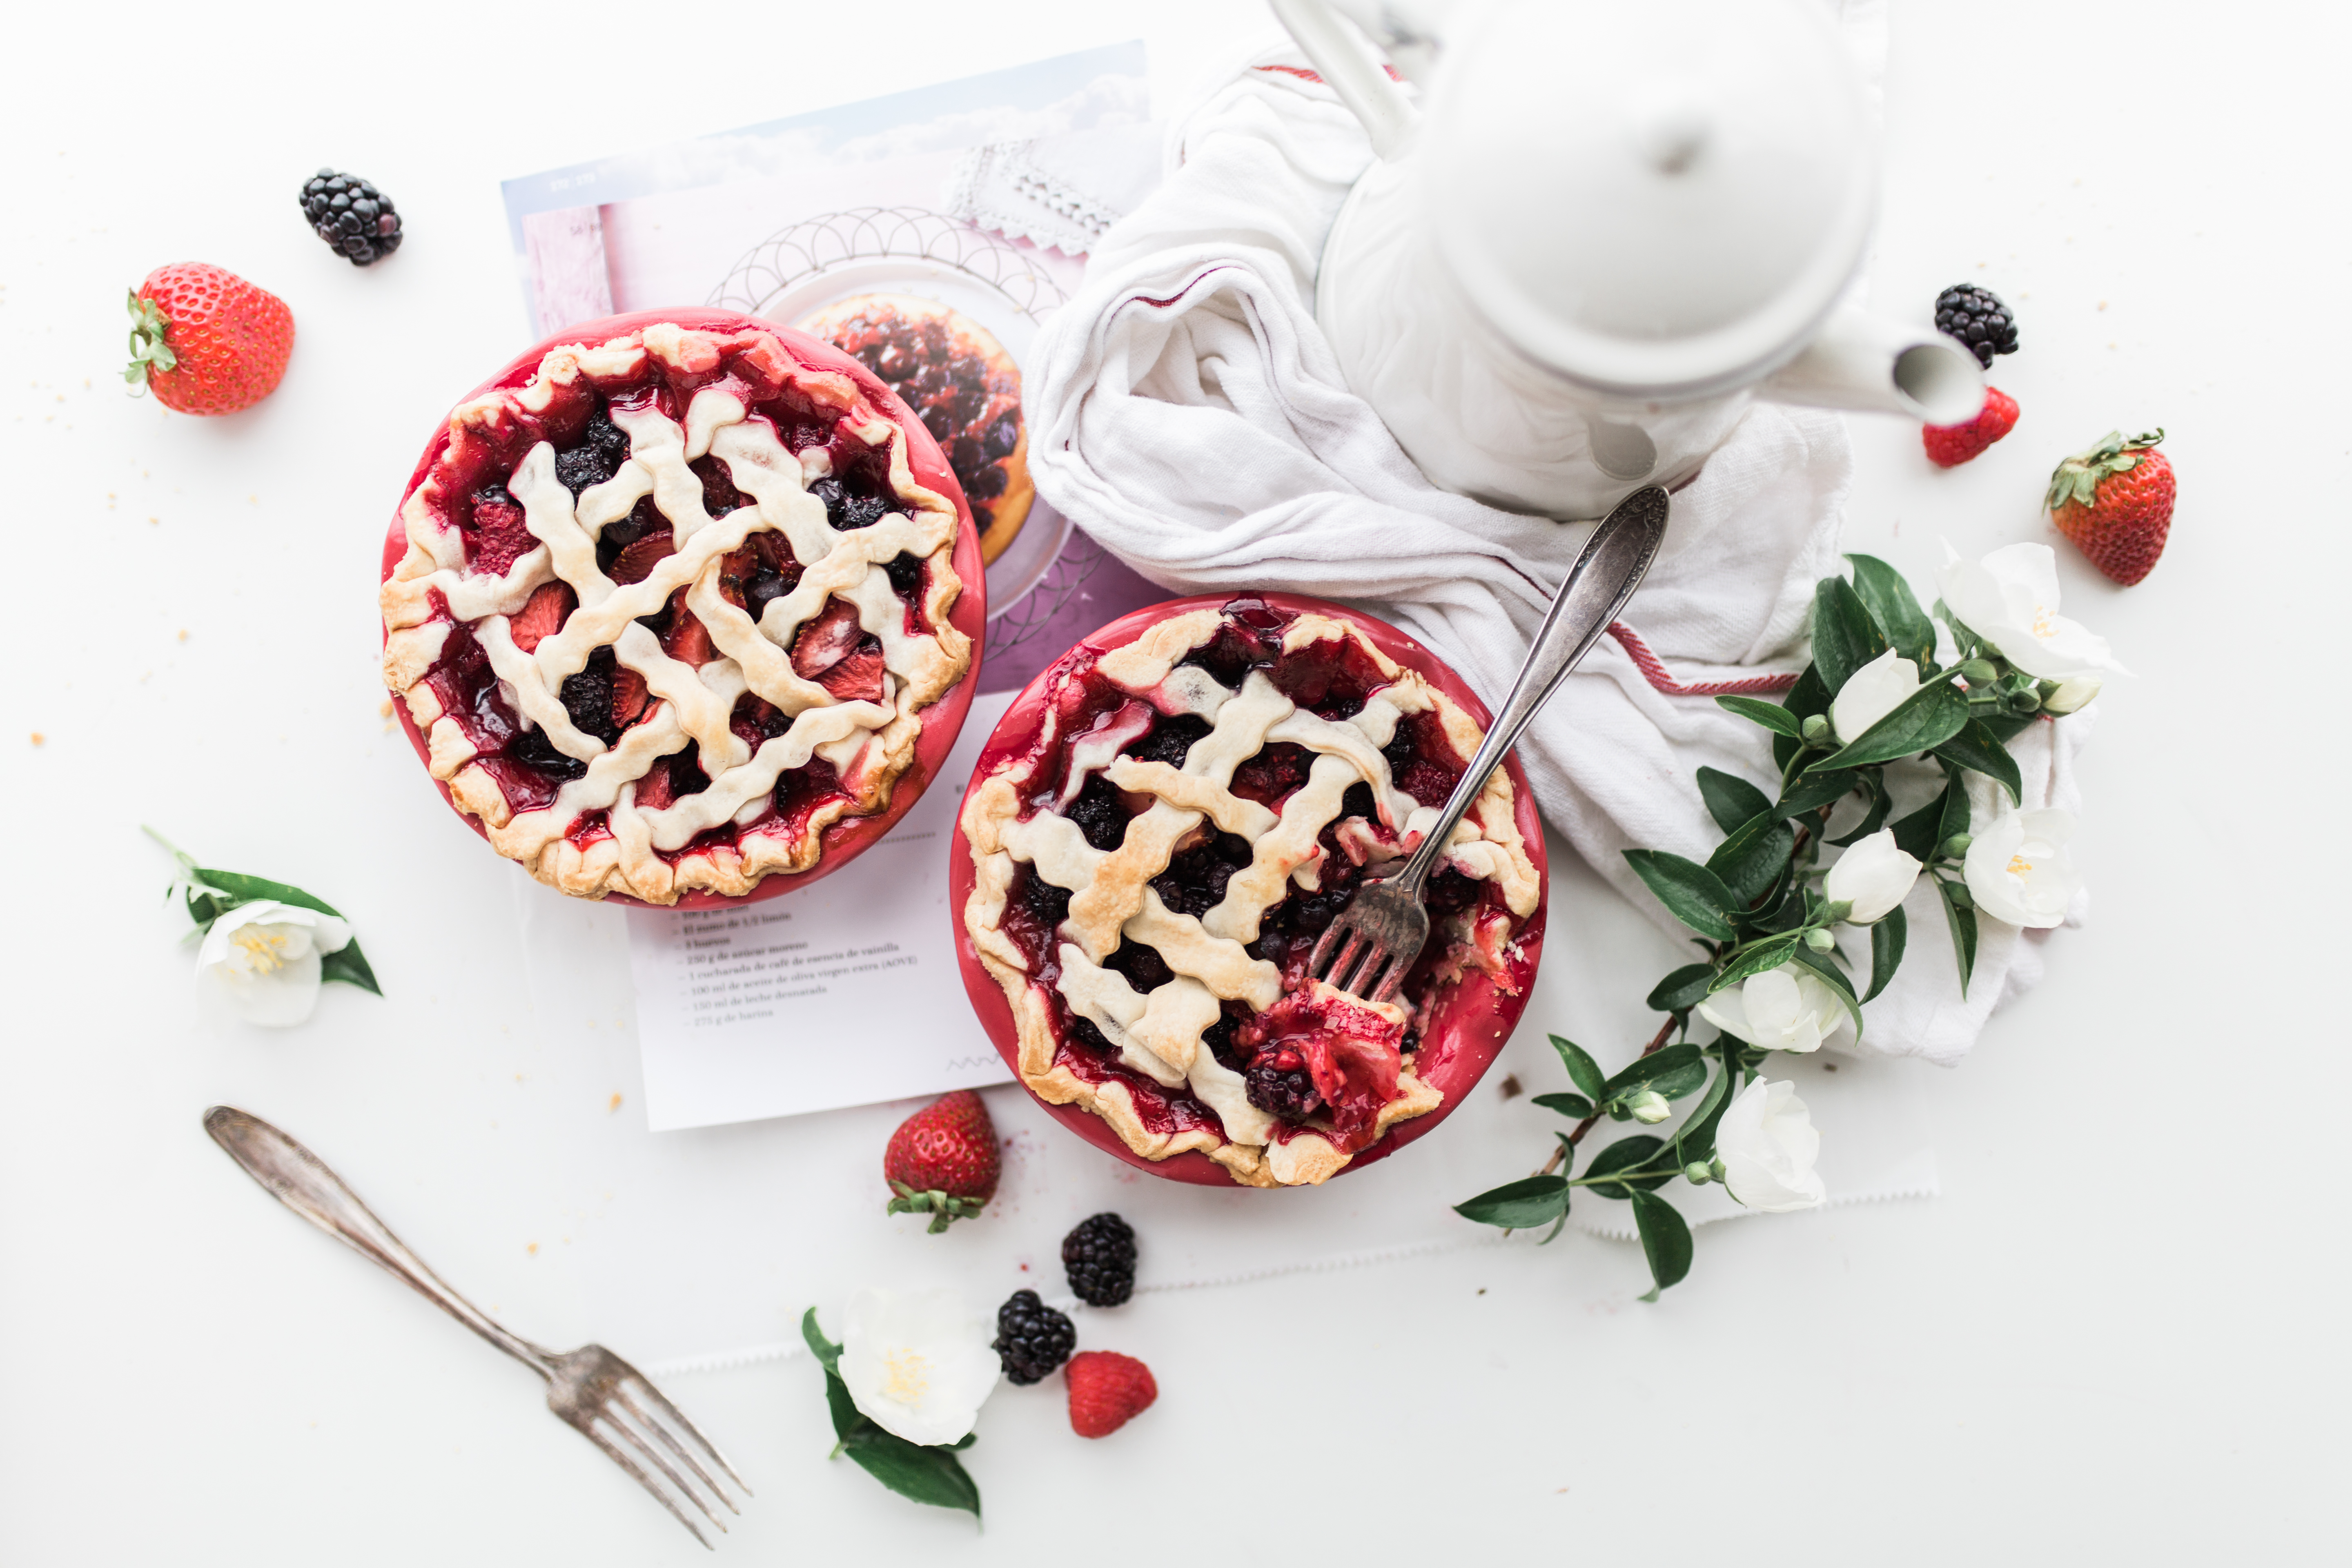
plant, fruit, berry, dish, meal, food, produce, breakfast, dessert, strawberry, berries, sweets, fruits, pies, strawberries, baked goods, flavor, land plant